Shredder (Teenage Mutant Ninja Turtles)

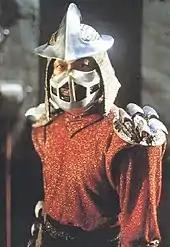
James Saito as The Shredder in the film "Teenage Mutant Ninja Turtles" (1990)

In the first movie "Teenage Mutant Ninja Turtles", Oroku Saki and Hamato Yoshi were rival martial artists in Japan and both loved a woman named Tang Shen. Shen, who loved only Yoshi, persuaded him not to fight Saki honorably; instead, they fled for the United States. Saki followed them to New York City; when Yoshi returned home from his construction job he found his beloved Shen lying dead on the floor, he was ambushed and overpowered by Saki. Saki wasted no words and during the struggle, Splinter's cage was broken. Splinter leaped up onto Saki's face, biting and clawing, but the rogue ninja threw him to the floor and took one swipe with his katana, slicing Splinter's ear. After this incident, it was said that Saki is never heard from again. The comic book adaptation of the film retains the original comic book origin story, with Oroku Nagi being slain and Saki coming to America to seek vengeance.